Iain Duncan Smith

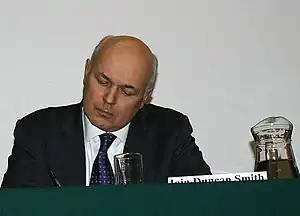

William Hague resigned after the Labour Party continued in government with another large parliamentary majority following the 2001 general election. In September 2001, Duncan Smith was the successful candidate in the Conservative leadership election. Although he was initially viewed as an outsider, his campaign was bolstered when Margaret Thatcher publicly gave her support for him. His victory in the contest was helped by the fact that his opponent in the final vote of party members was Kenneth Clarke, whose strong support for the European Union was at odds with the views of much of the party.